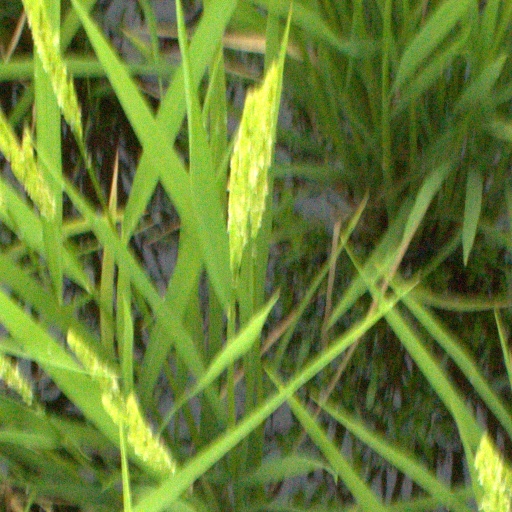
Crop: rice